State Police (Latvia)

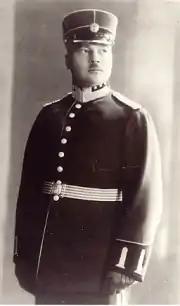
A Latvian policeman in 1931

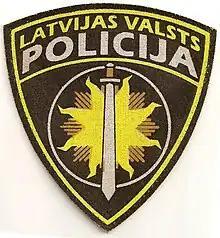
Previous logo (1991/1992–2018, phaseout until 2024)

The founding date of the Latvian Police is considered to be December 5th, 1918, when the transitional government of the newly-proclaimed Republic of Latvia, the People's Council of Latvia, approved the Temporary Regulations on the Internal Security Organization ("Pagaidu noteikumi par iekšējās apsardzības organizēšanu"), which regulated the structure of the police force and put it under the jurisdiction of the Ministry of the Interior of Latvia, led by Miķelis Valters. The date is now commemorated in Latvia as the Day of the Police.